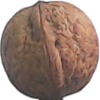
Label: Walnut 1